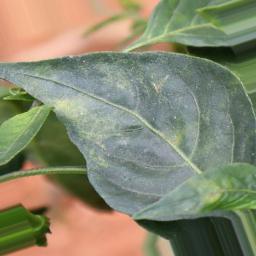
Label: healthy